Guillem Ramos-Poquí

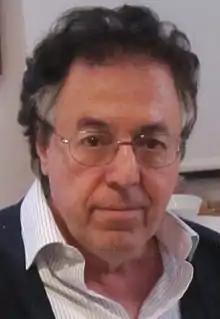
Guillem Ramos-Poquí

Guillem Ramos-Poquí (born 1944, Barcelona) is a painter who was a major figure of Arte Povera and Conceptual art in Catalonia during the 1960s. He has lived in London since 1968.